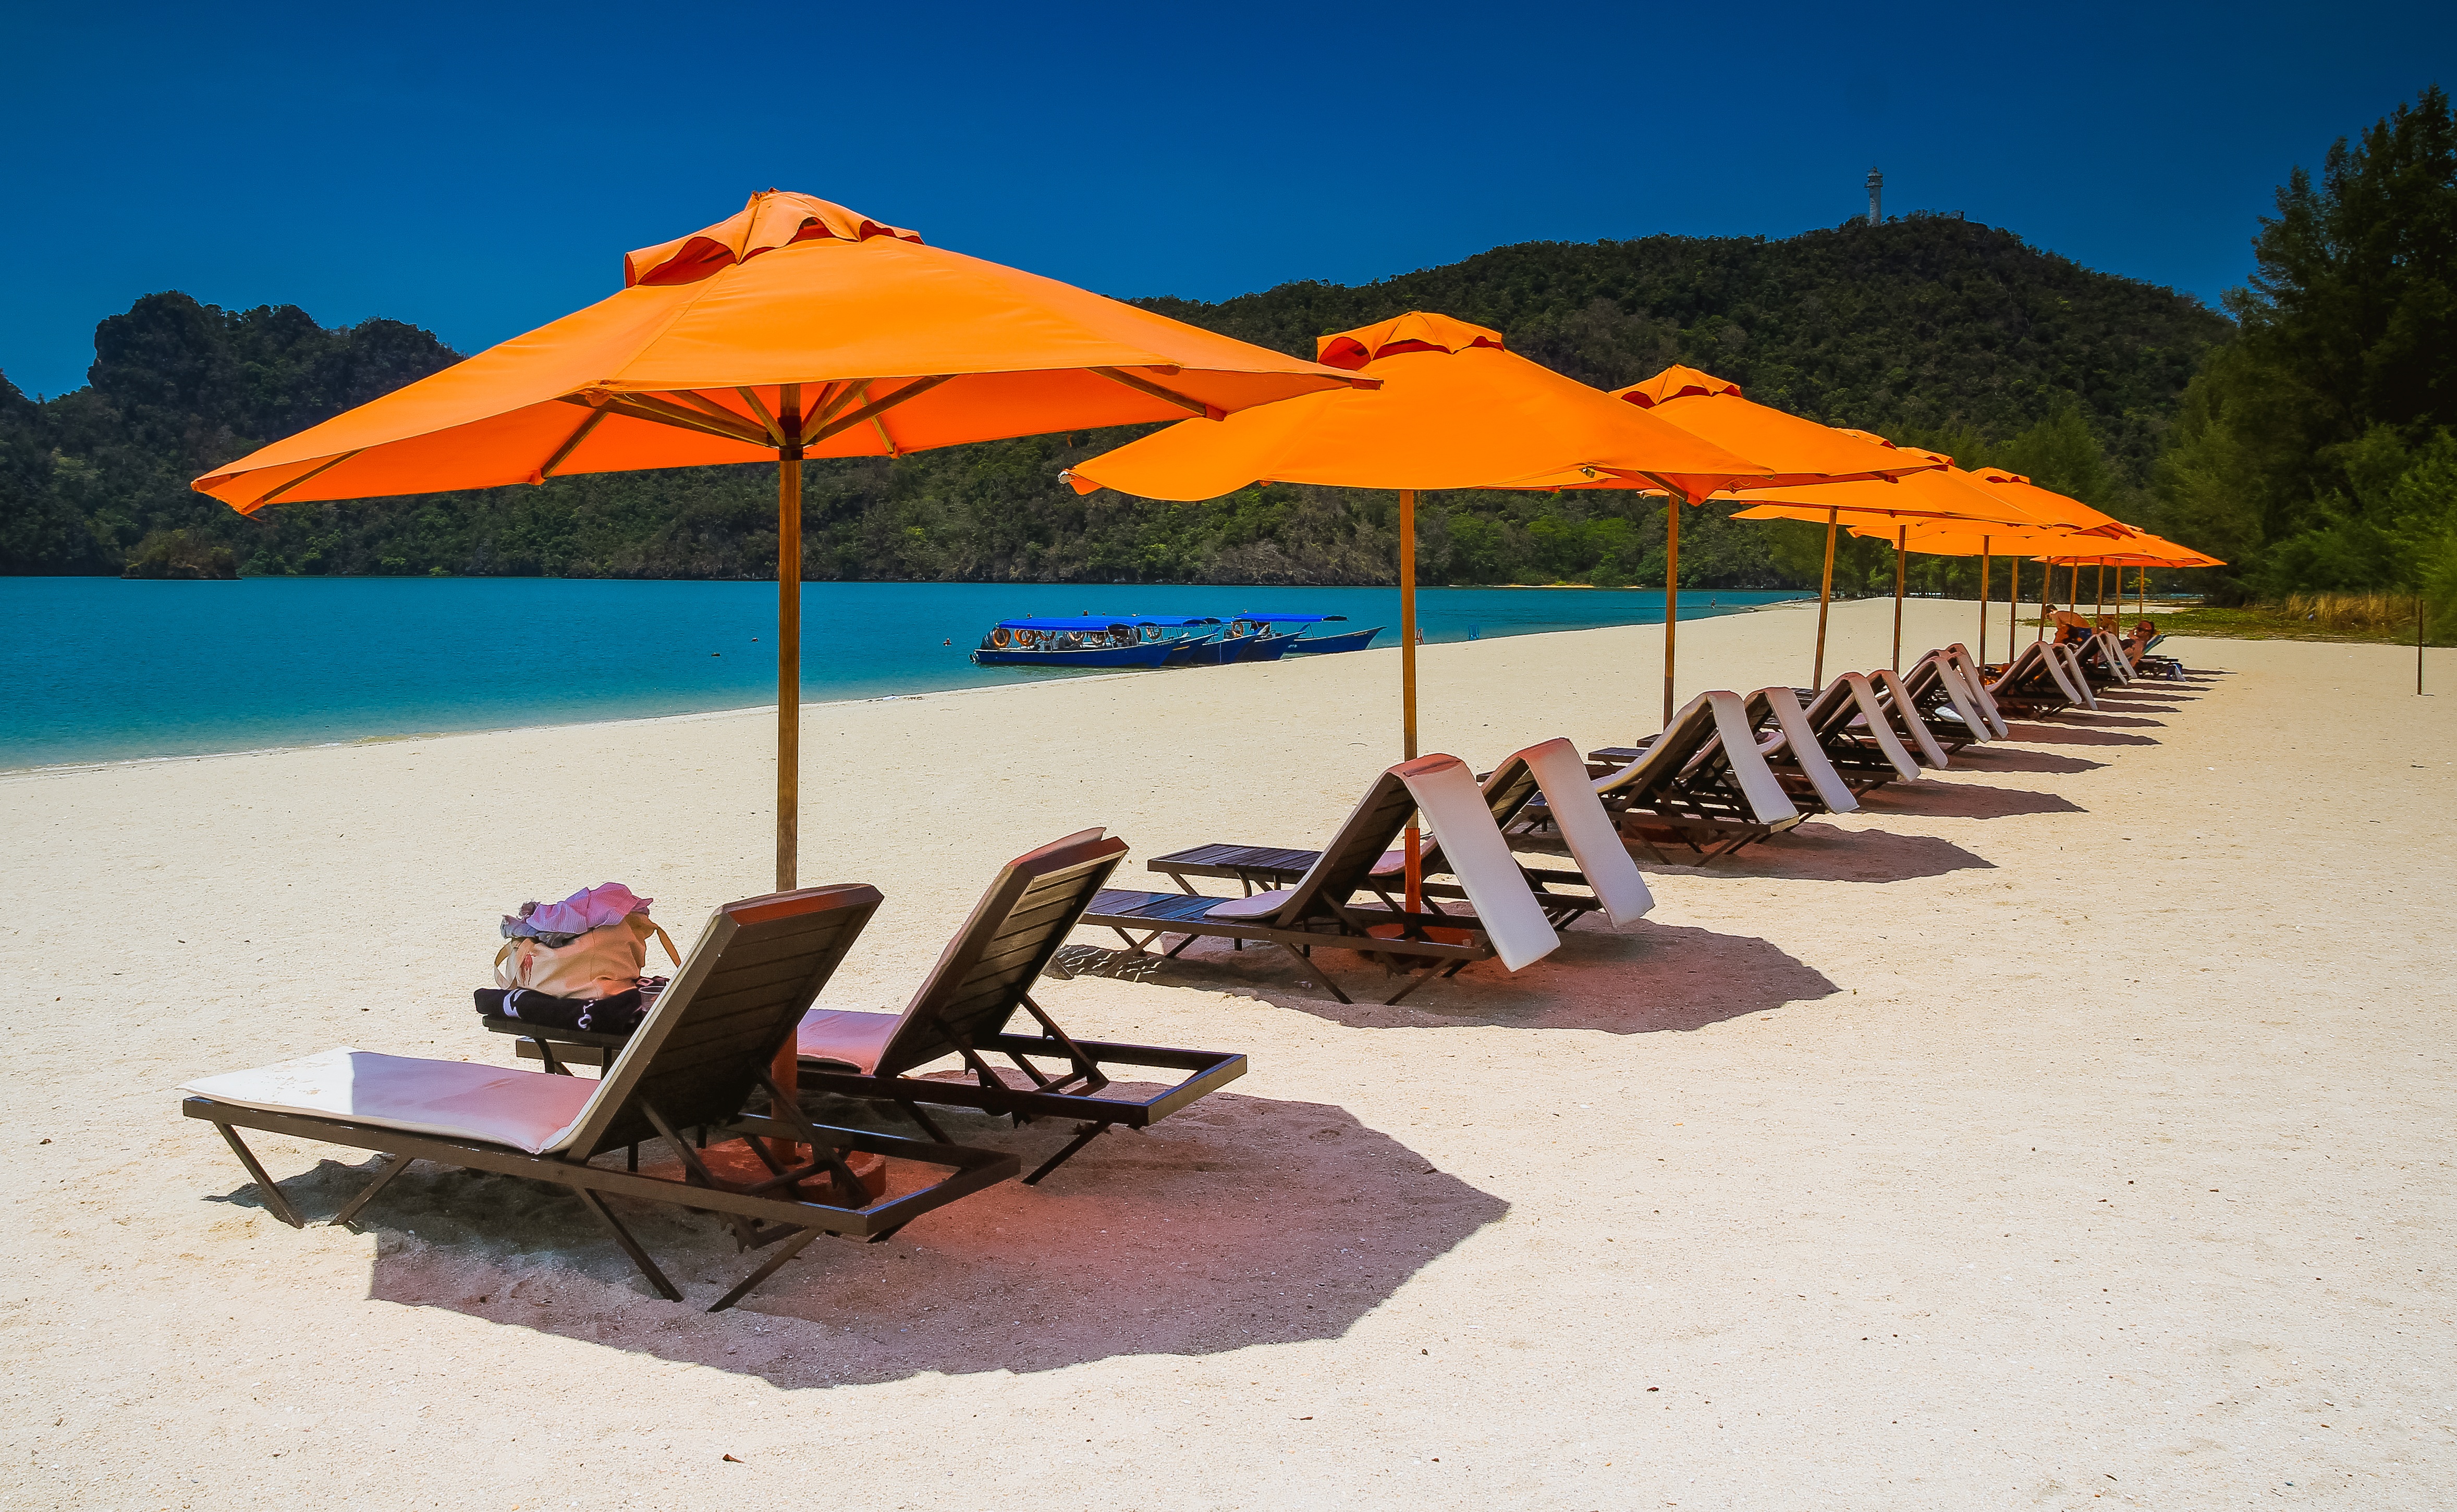
beach, sea, sky, sun, vacation, travel, relax, tropical, holiday, bay, leisure, body of water, resort, see